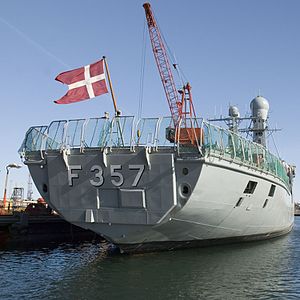
F357 Thetis / Operativt / 2019: Kommandoskib for SNMCMG1
Den karakteristiske flade hæk på Thetis efter ombyningen til KANUMAS
Hækken på søværnets skib Thetis
F357 Thetis er den første enhed af søværnets inspektionsskibe af THETIS-klassen og opkaldt efter havgudinden Thetis fra den græske mytologi.